Louis Schwartz

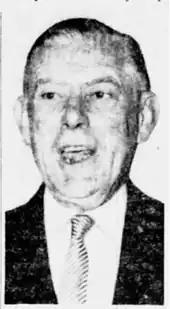
Louis Schwartz

Louis Schwartz (April 15, 1888 – July 18, 1966) was a Republican politician from Philadelphia who served in the Pennsylvania state legislature and the Philadelphia City Council.